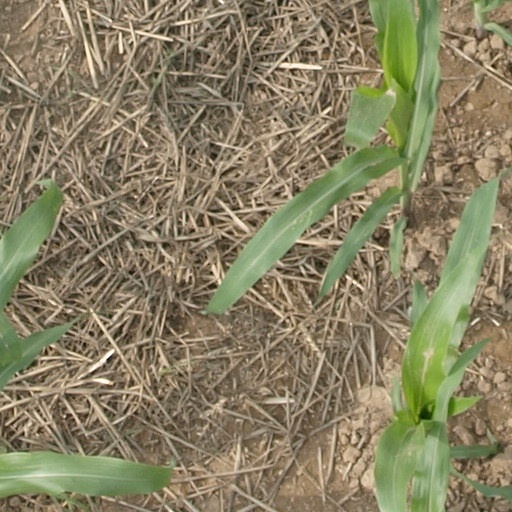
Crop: maize; corn